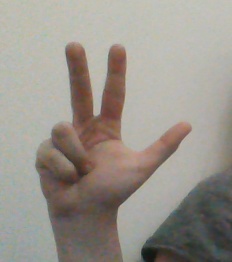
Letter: al